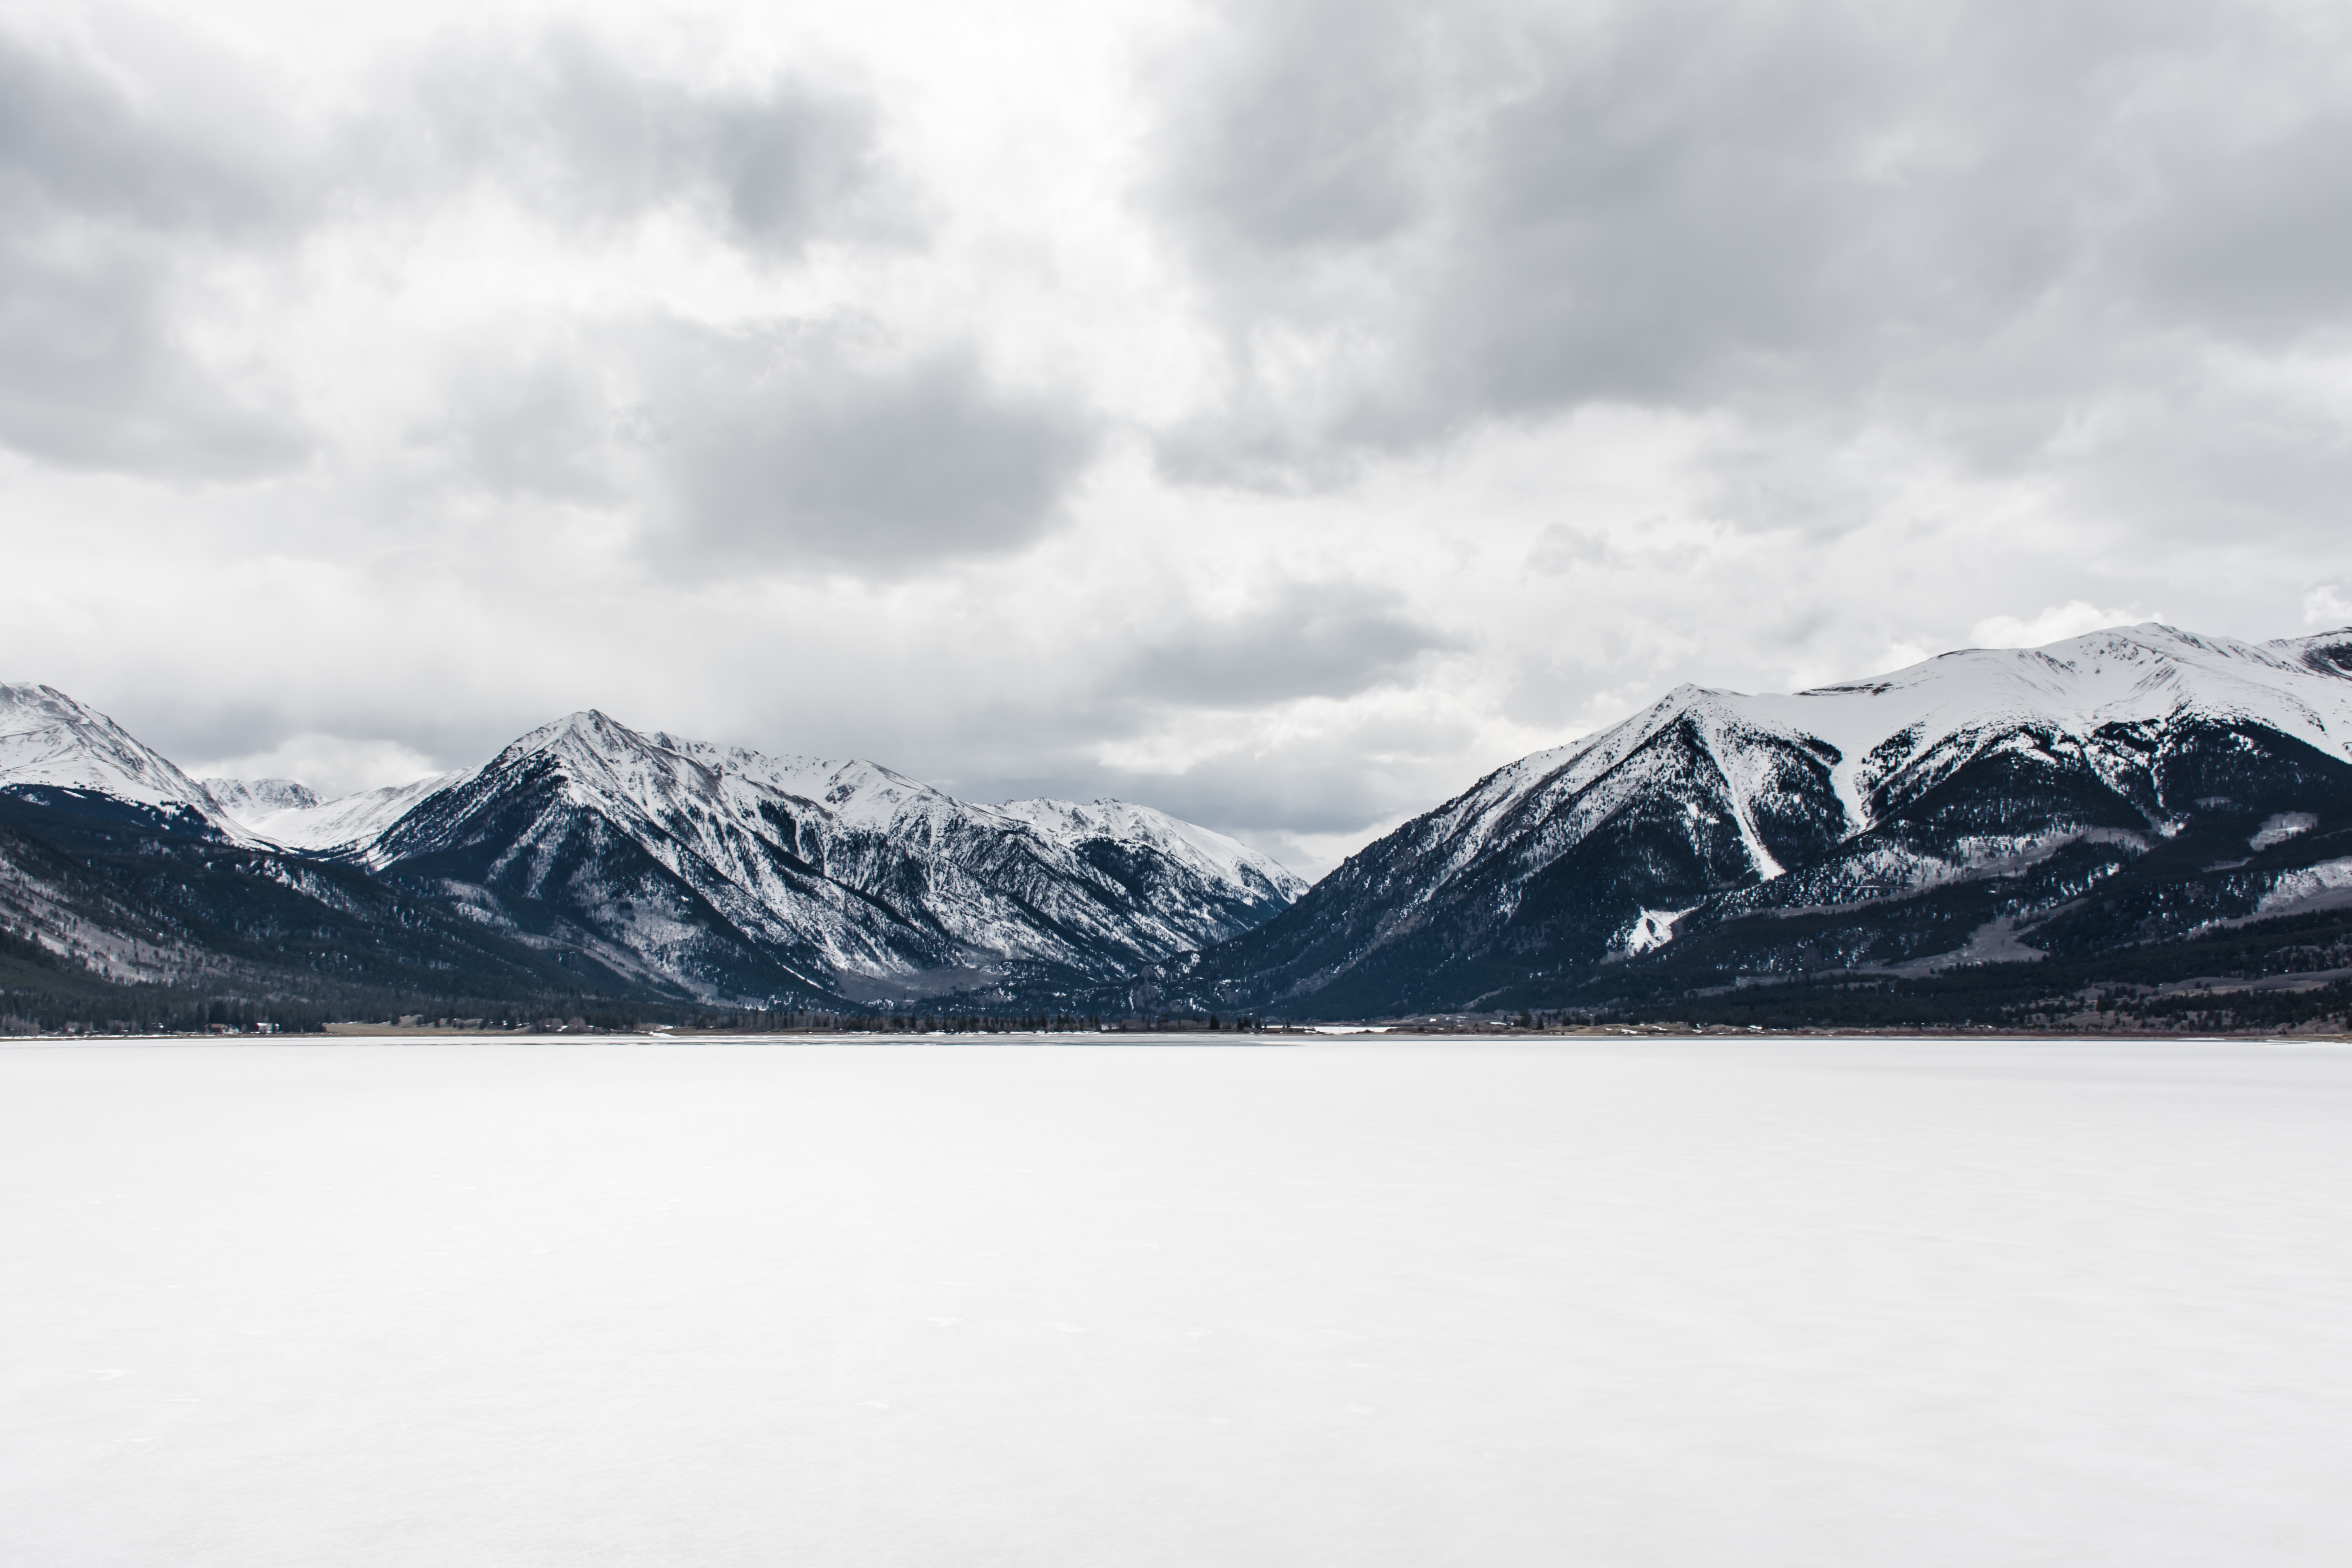
landscape, nature, mountain, snow, cold, winter, cloud, cloudy, mountain range, glacier, weather, arctic, season, mountains, alps, landform, geographical feature, mountainous landforms, glacial landform